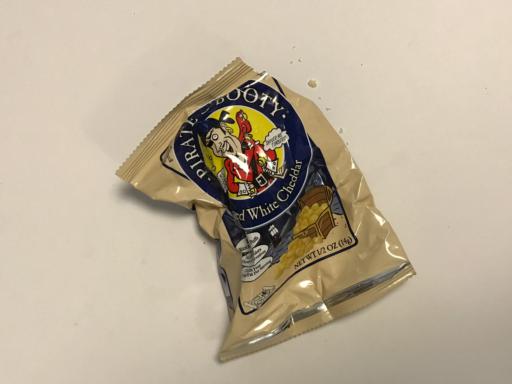
Waste category: trash